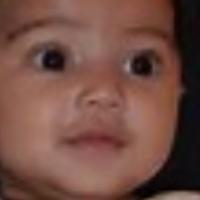
Age group: age 01-10